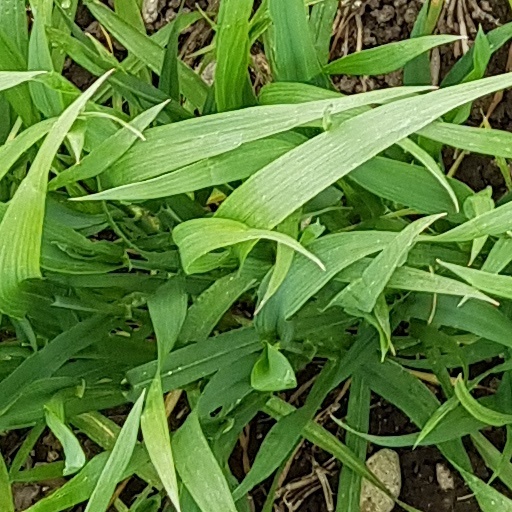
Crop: wheat